Imrana Alhaji Buba

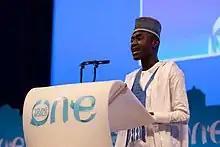
Imrana Alhaji Buba speaking at the 2018 One Young World Summit

Buba had a traumatic experience with Boko haram in June 2010 while he was travelling to the University of Maiduguri as an undergraduate when his bus was stopped by the terrorists and passengers were kidnapped, he survived and also had friends and family who were killed by the Boko haram insurgency. As a result of that he founded the Youth Coalition Against Terrorism (YOCAT) in August 2010 to offer counselling services to victims of terrorism, as well as providing peace education and skills training for unemployed youths.